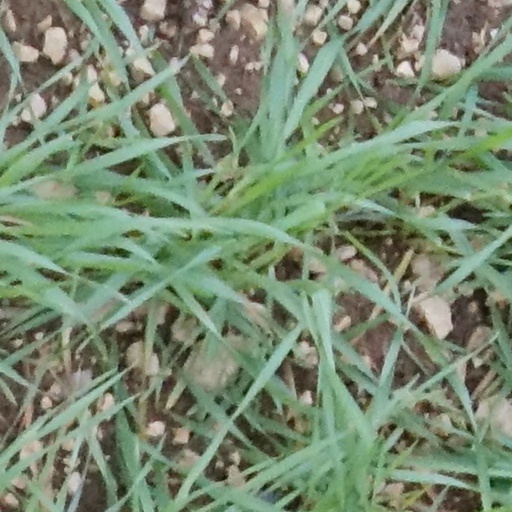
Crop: wheat